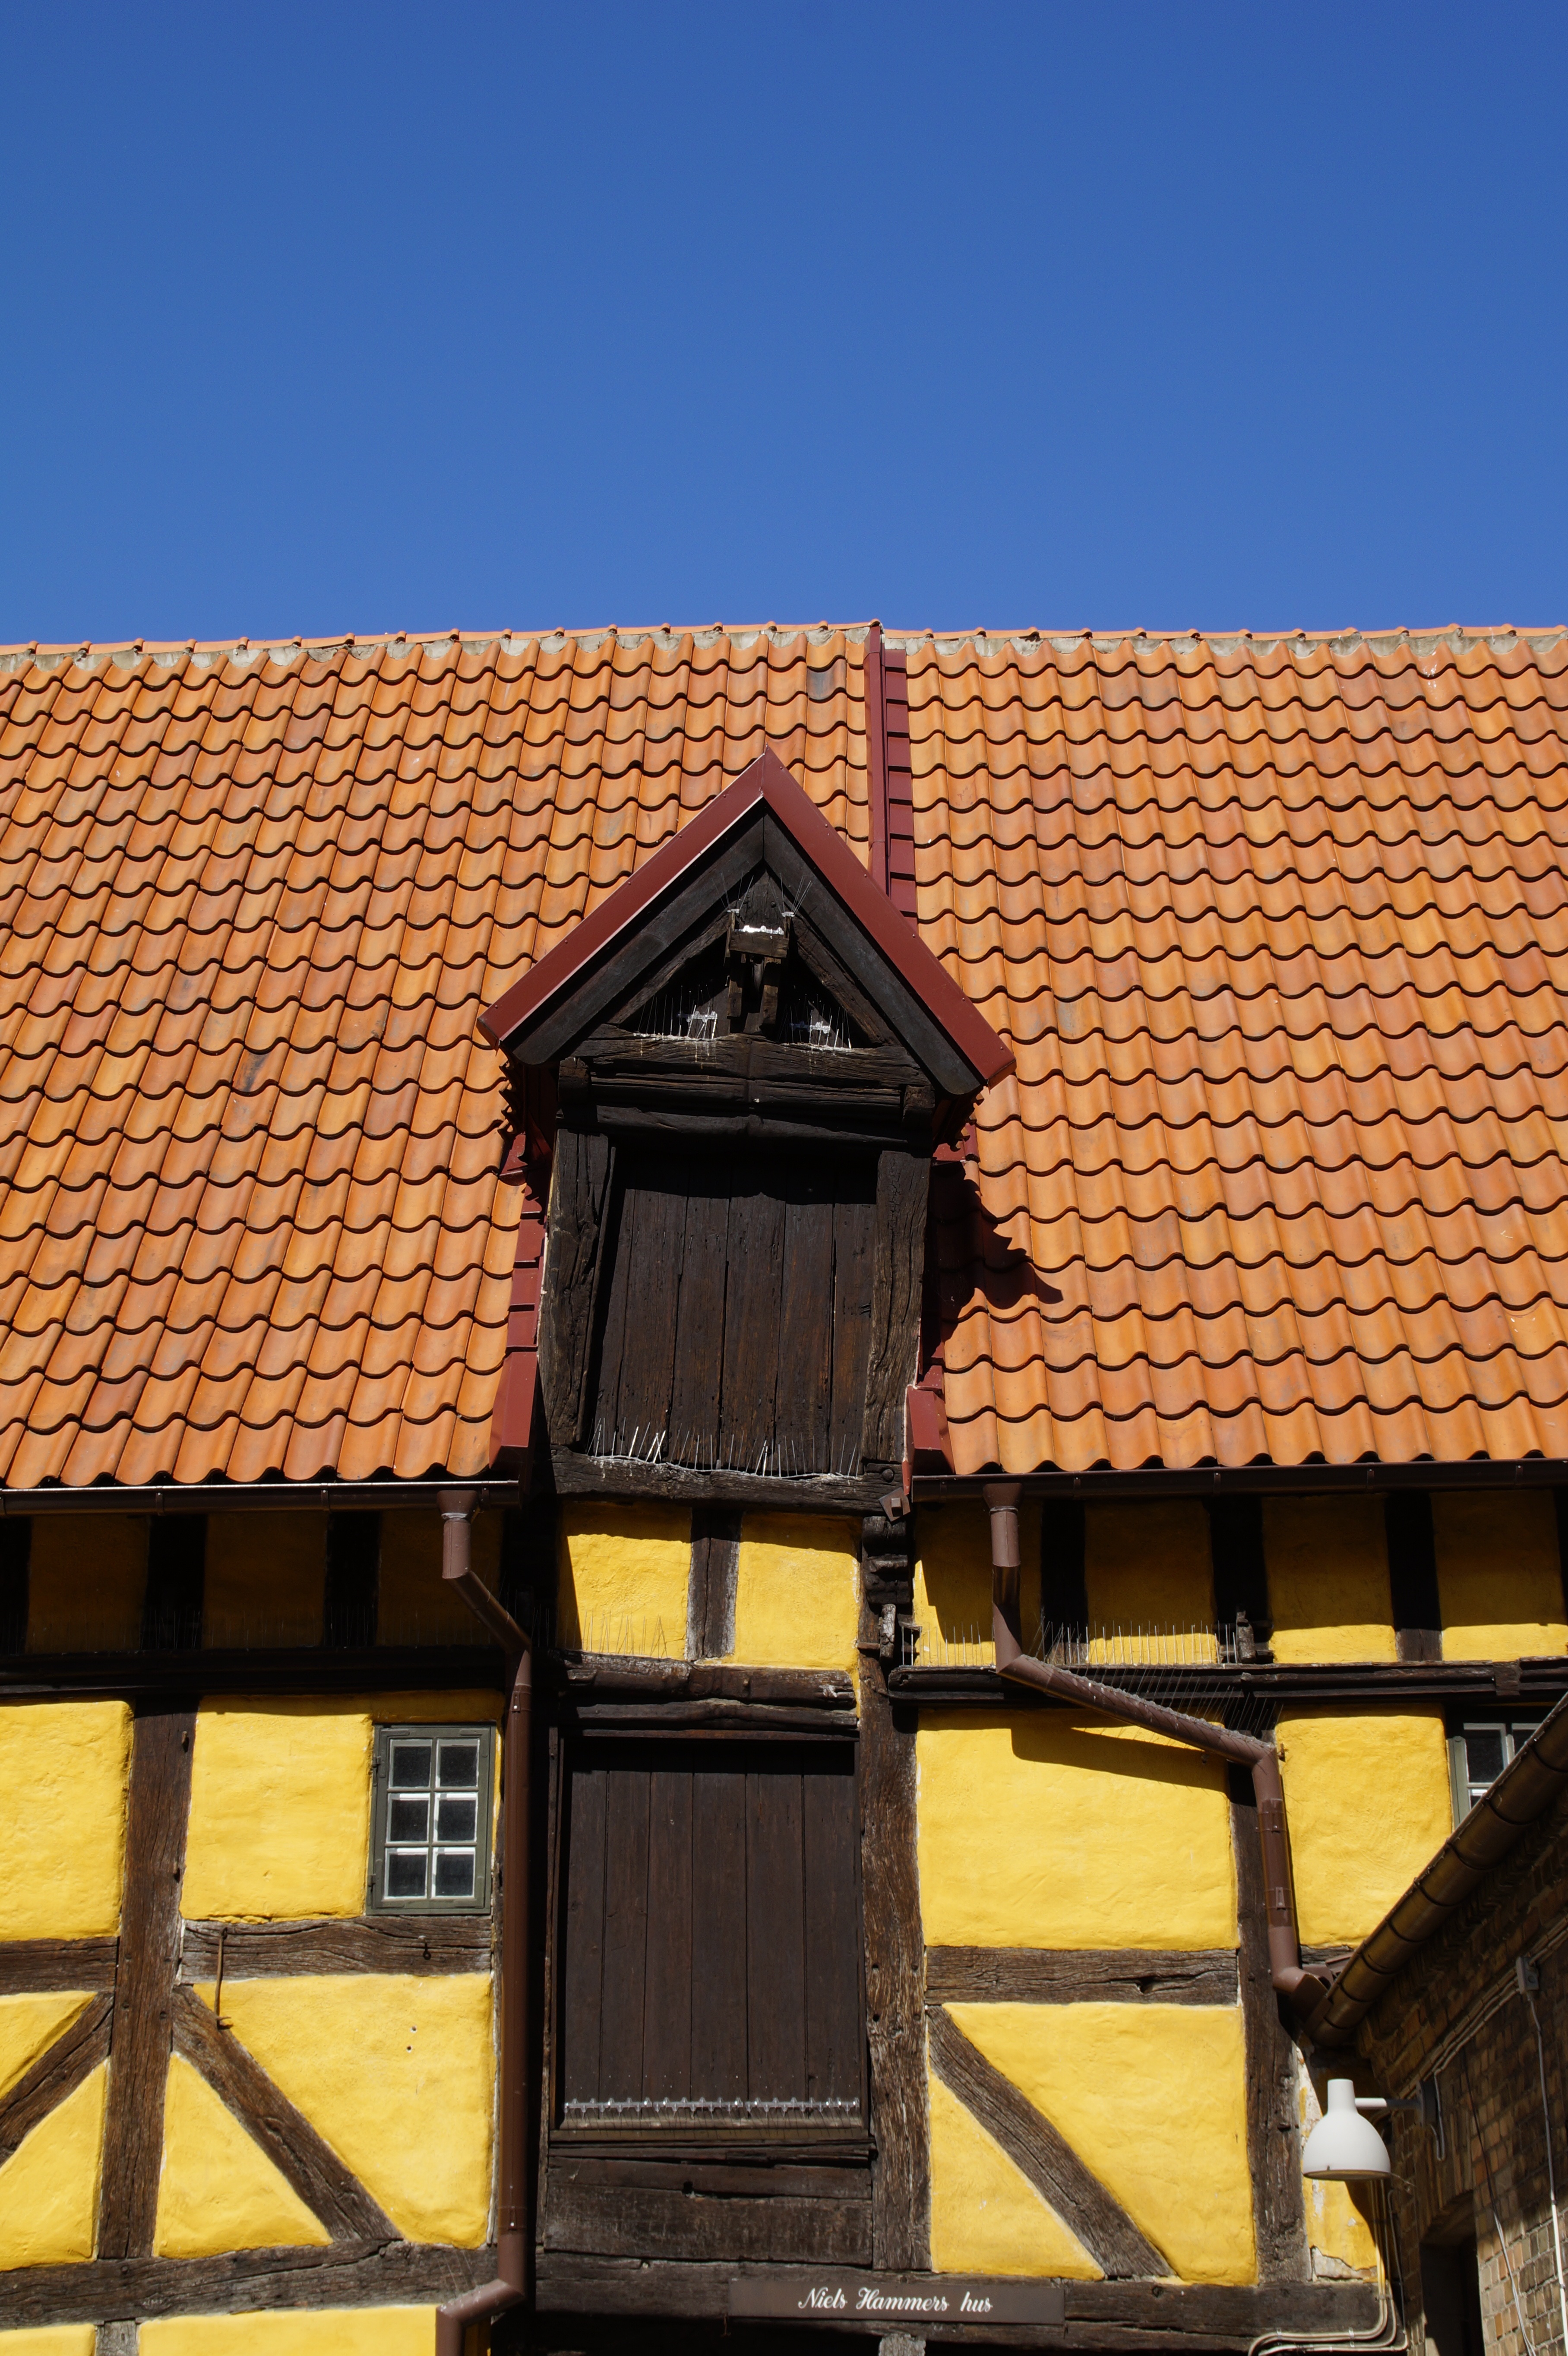
architecture, wood, house, roof, building, old, home, wall, facade, old building, old house, old town, sweden, historically, masonry, fachwerkhaus, gable, hauswand, truss, housewife, malmo, askew, outdoor structure